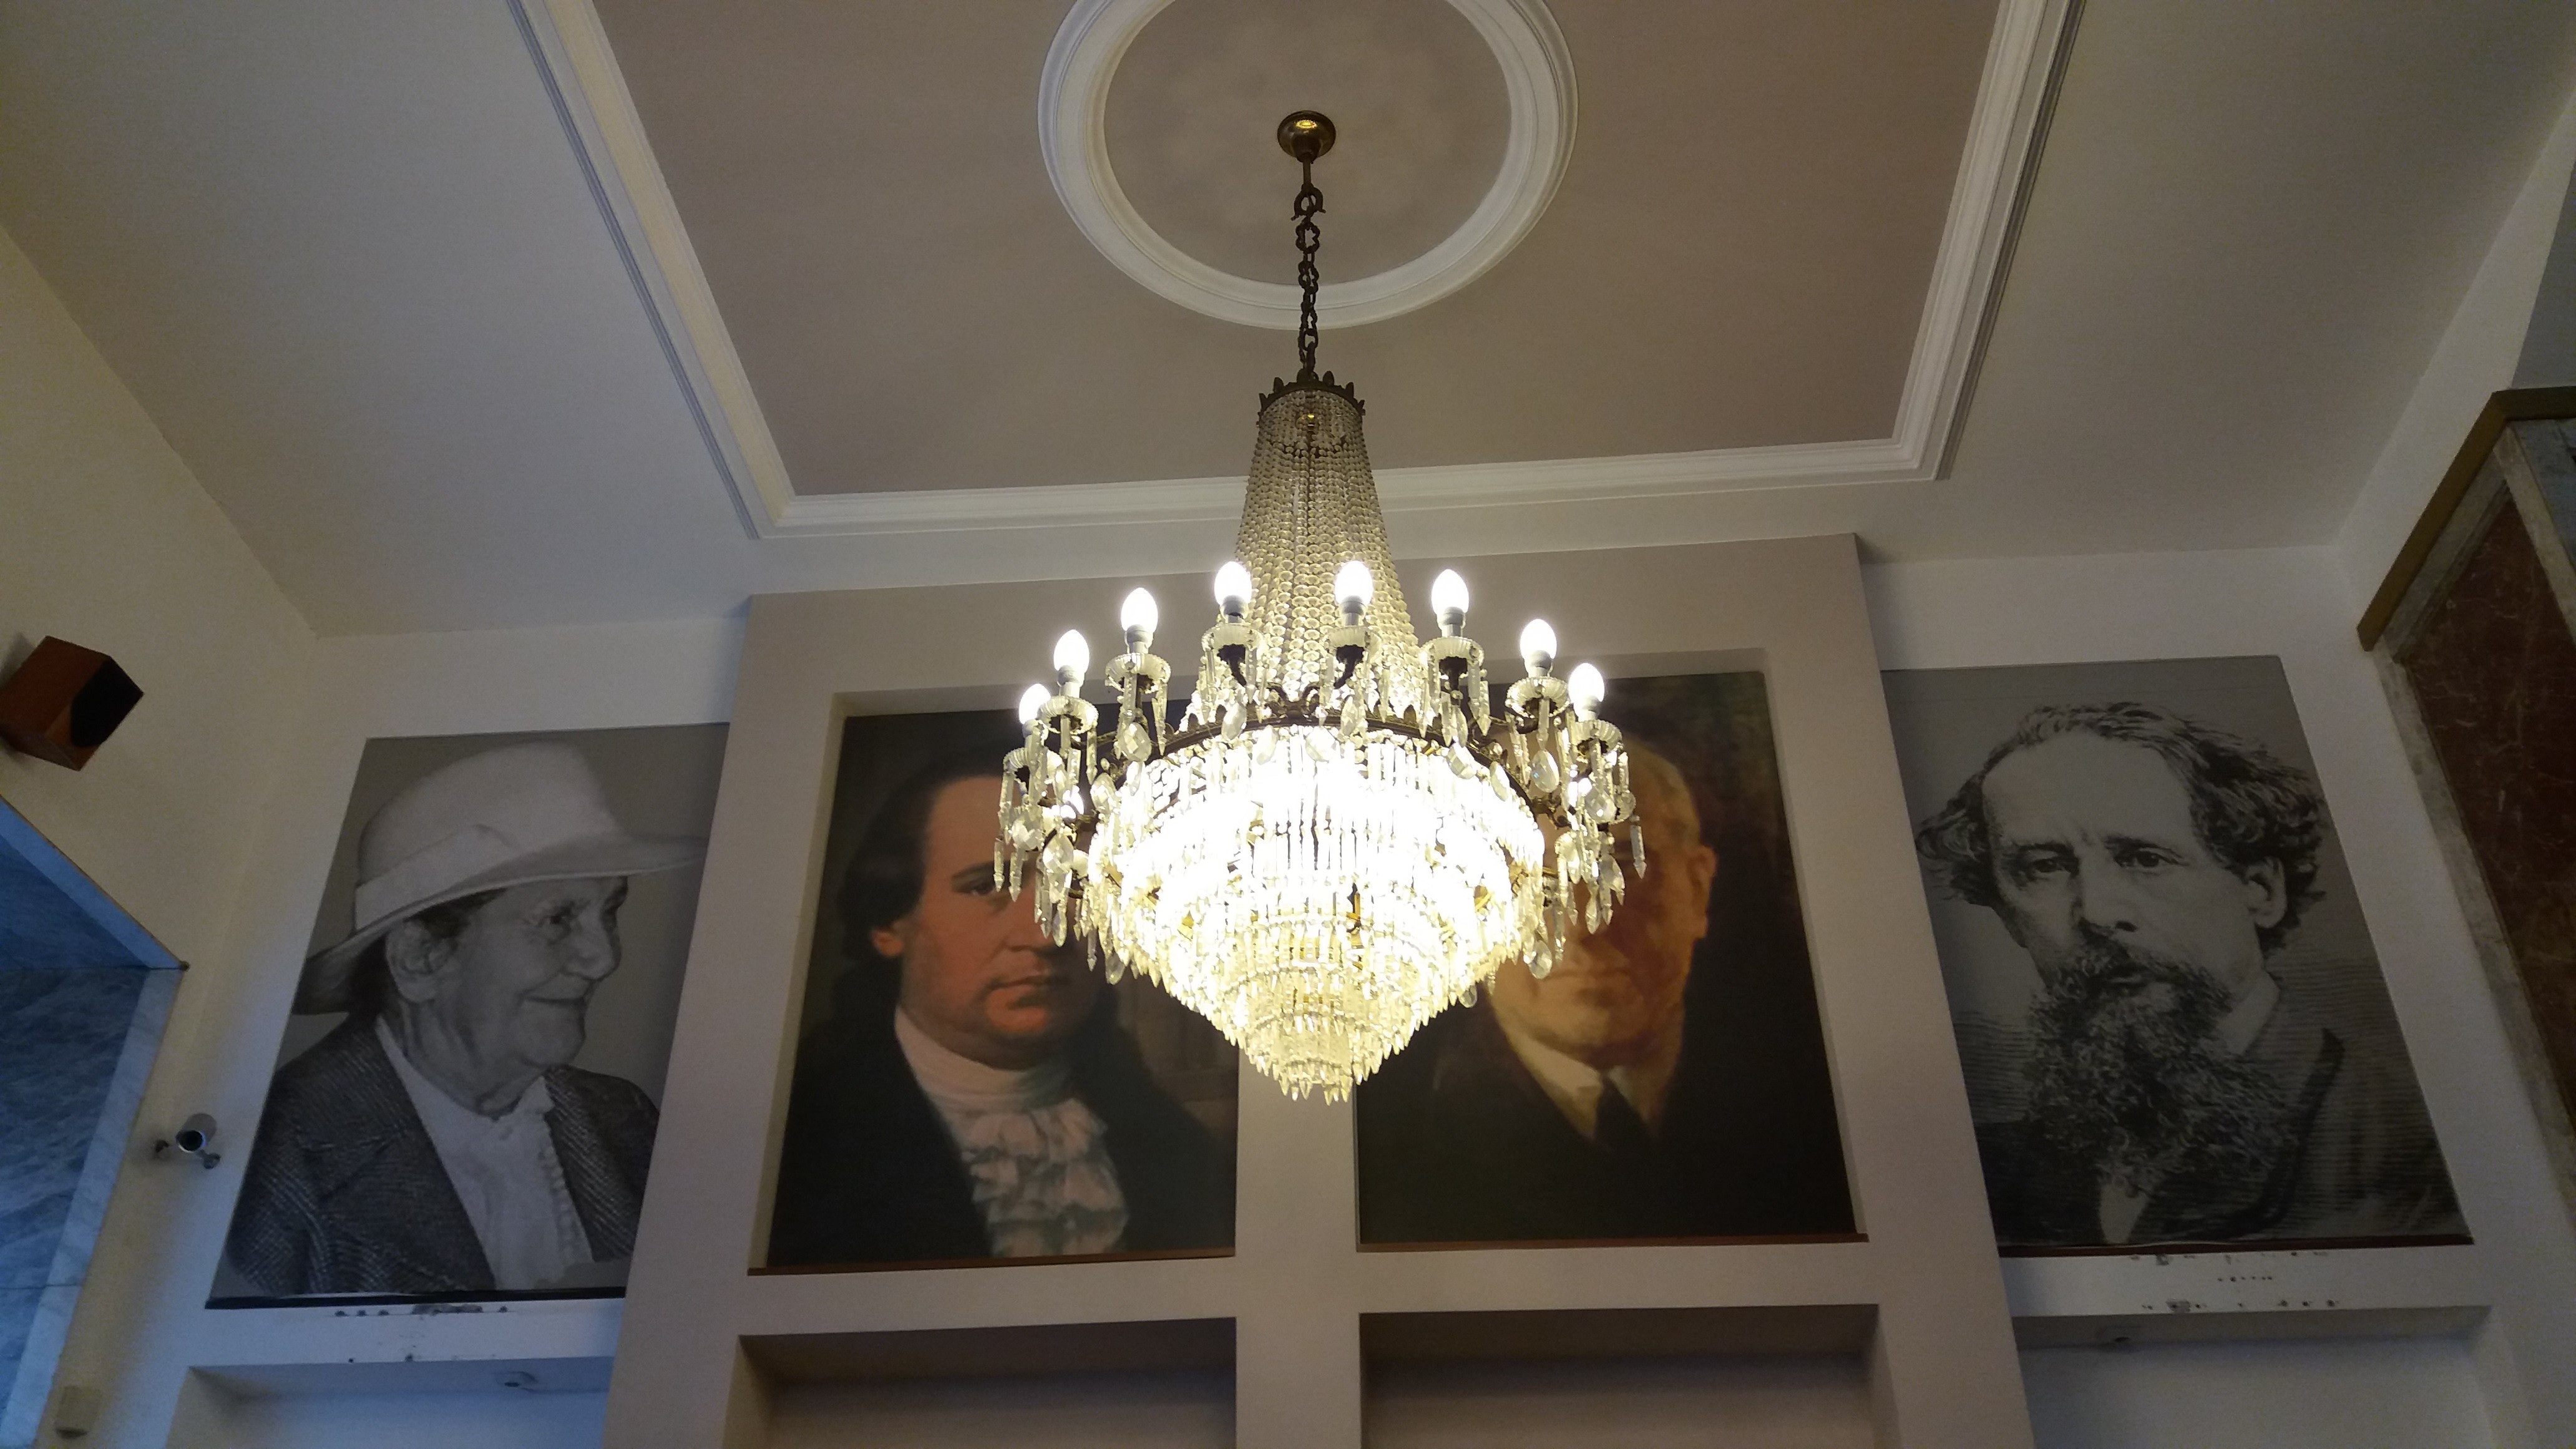
ceiling, room, lighting, interior design, light fixture, chandelier